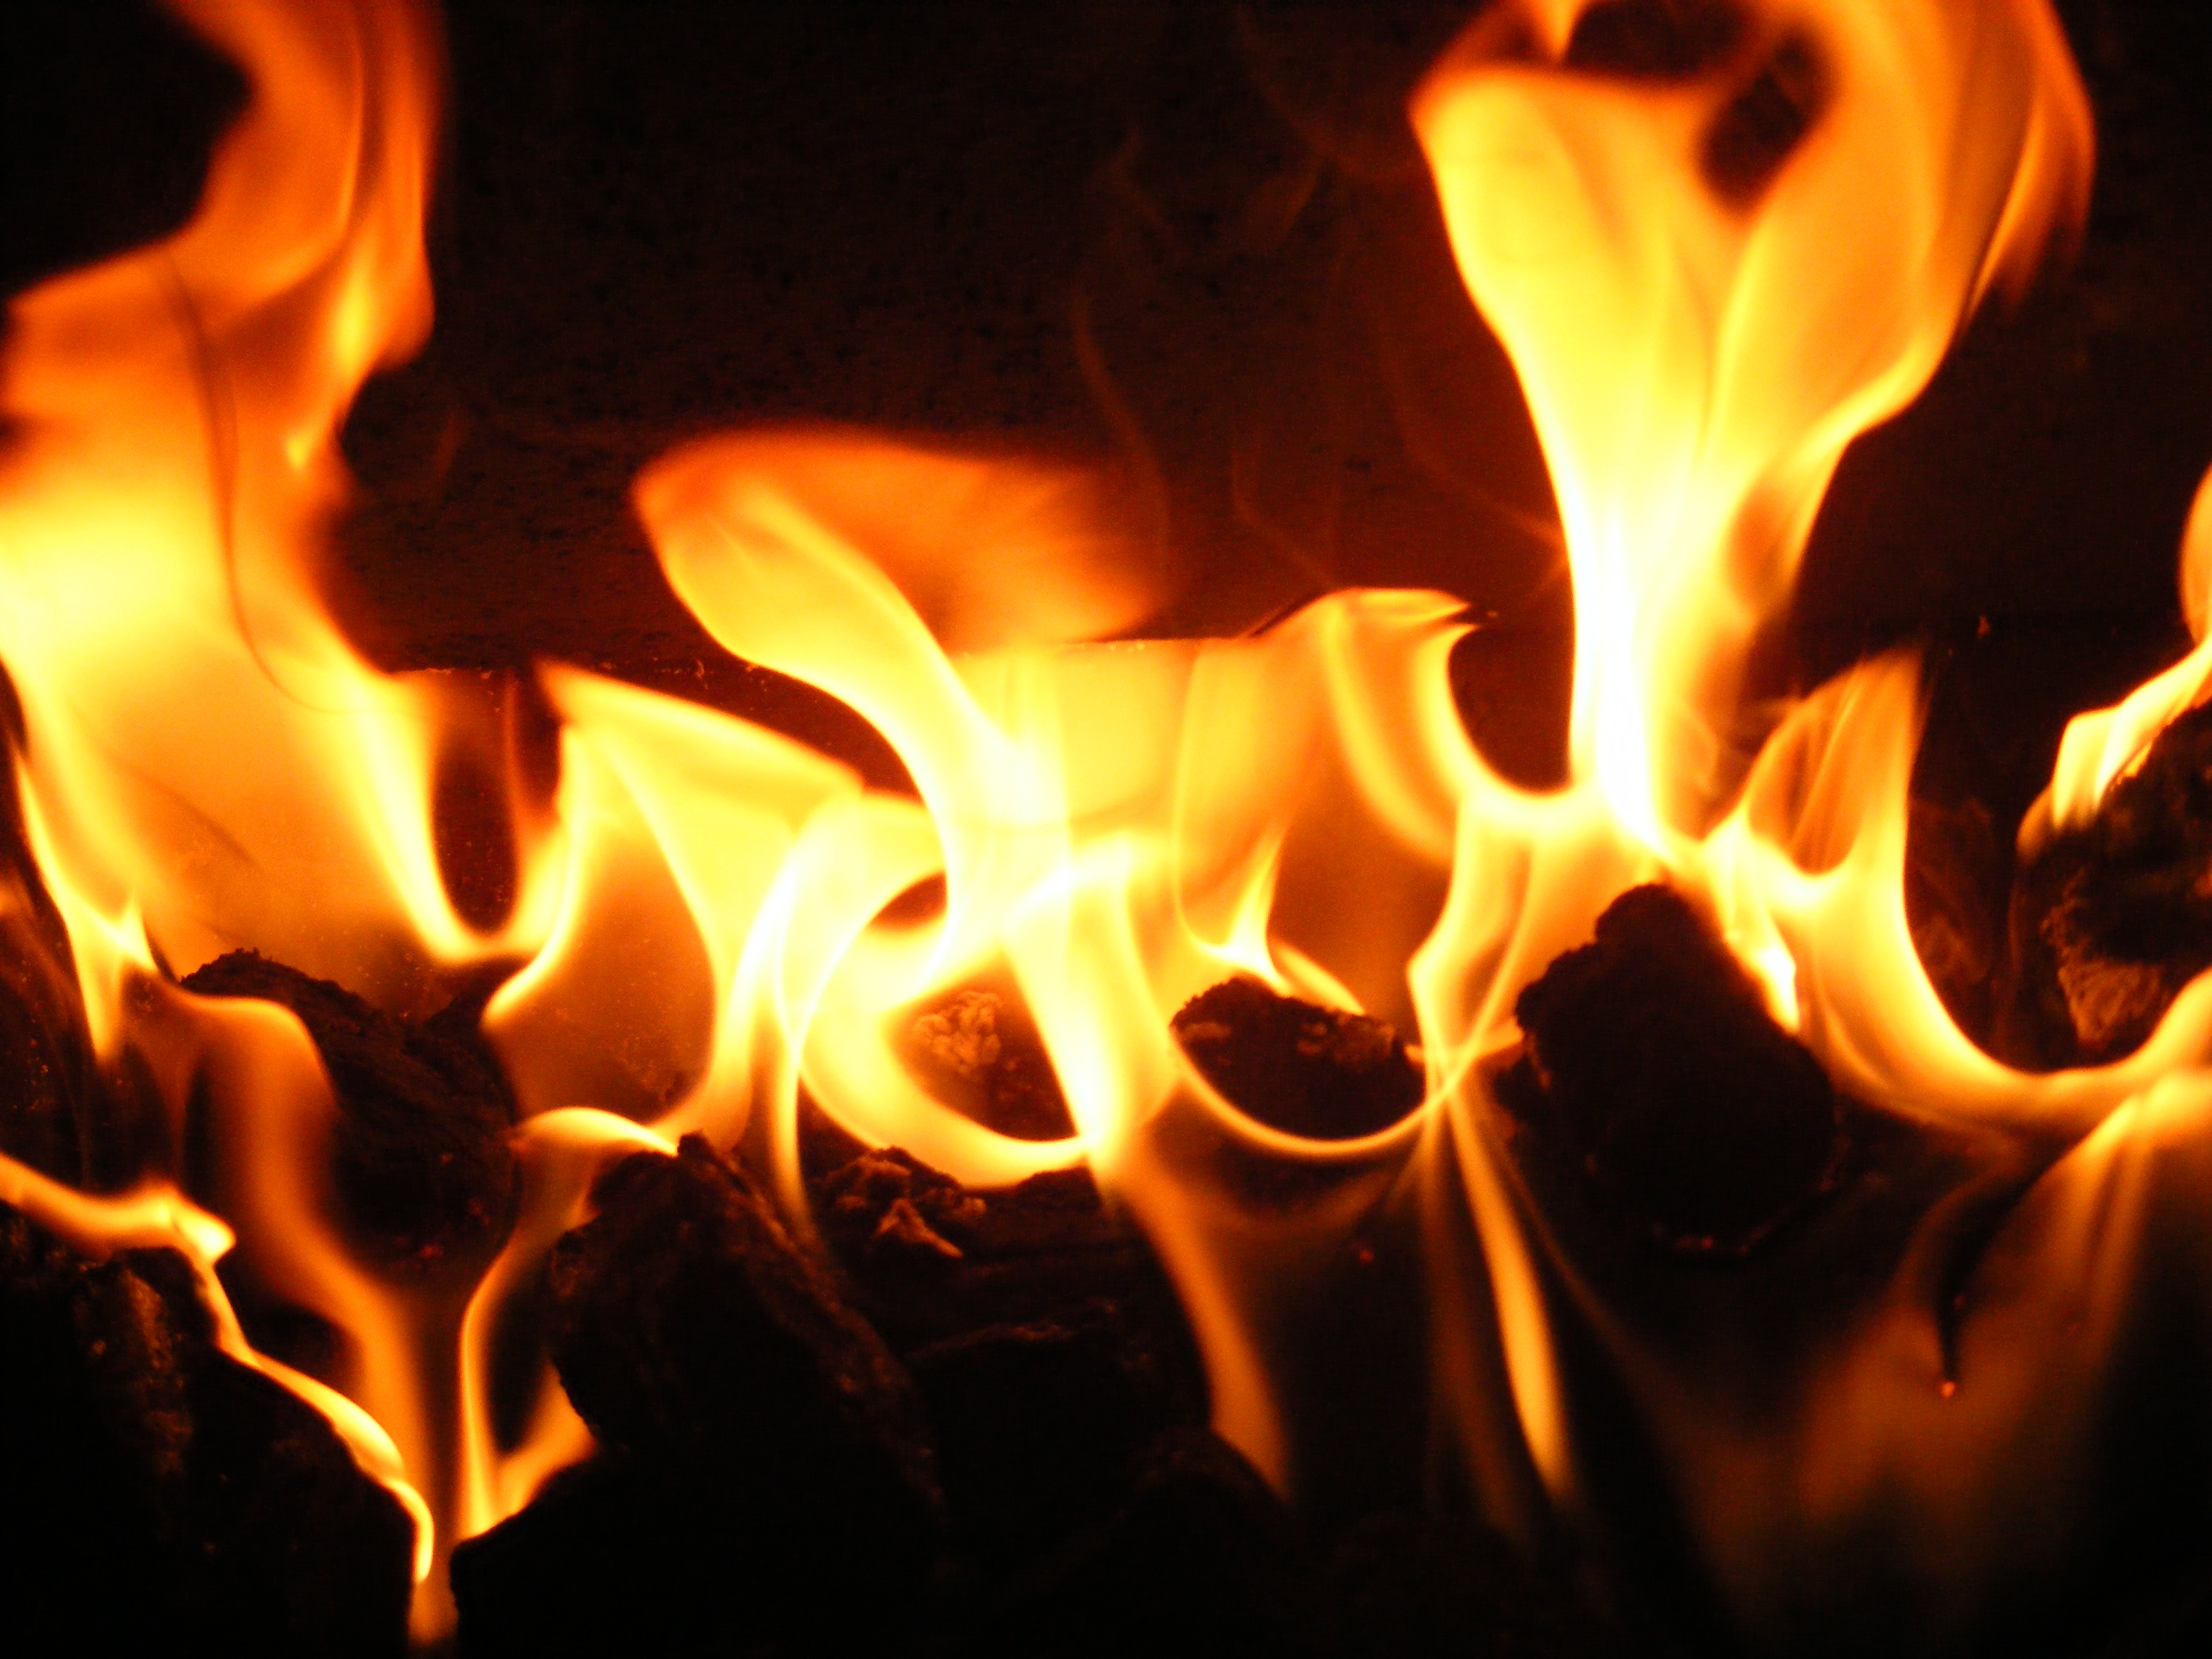
warm, orange, flame, fire, fireplace, darkness, yellow, campfire, inferno, burn, font, burning, blaze, passion, hell, fiery, blazing